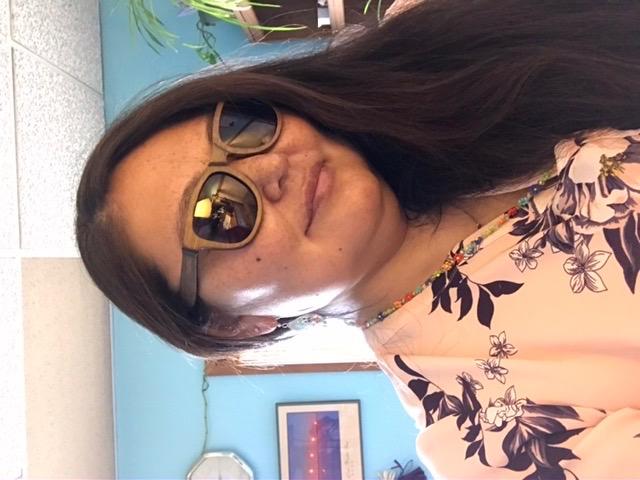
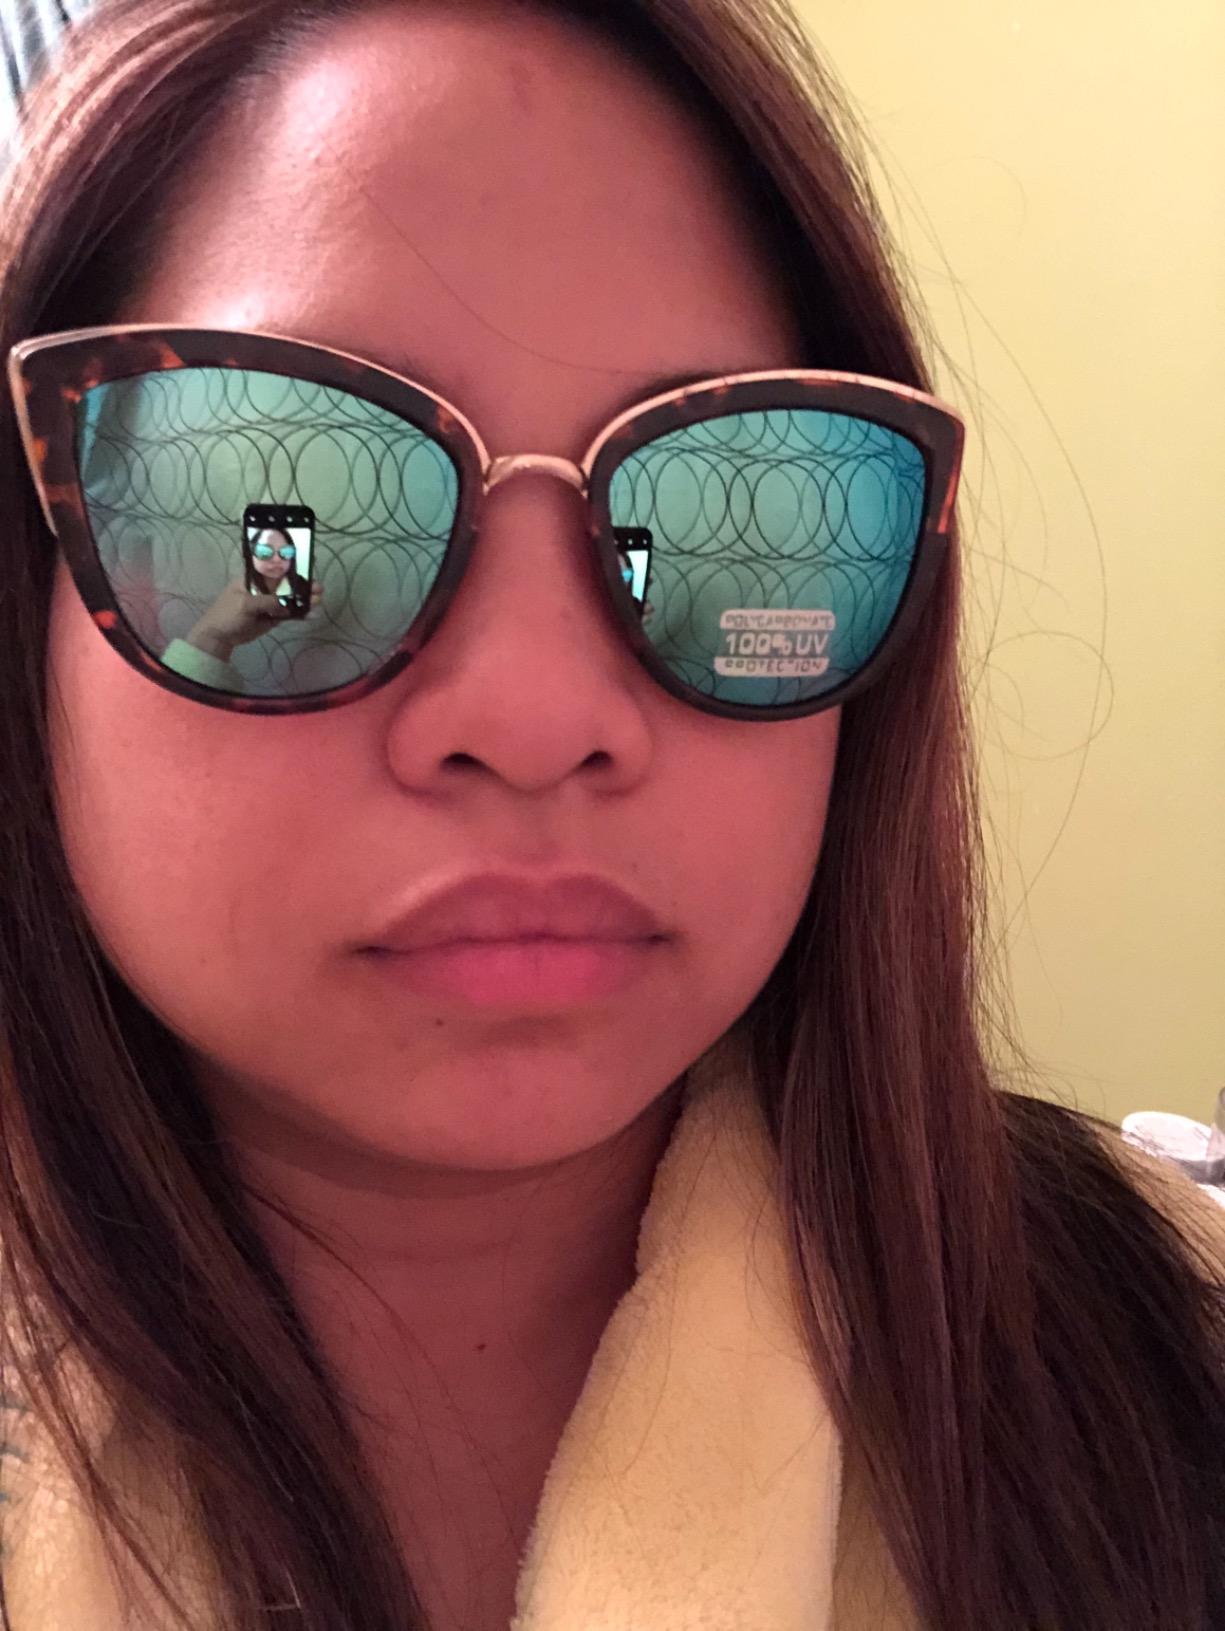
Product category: accessories_sunglasses
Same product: no